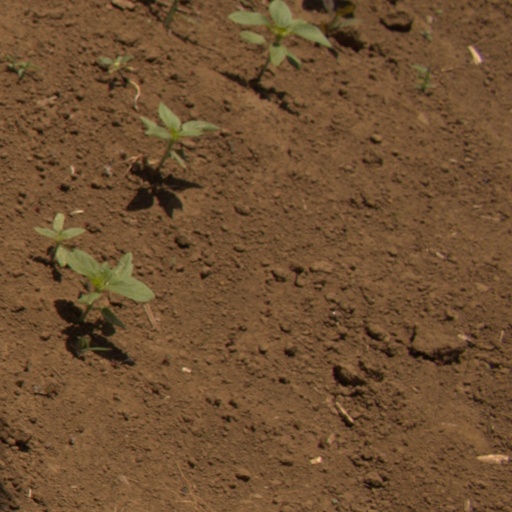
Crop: Jerusalem artichoke